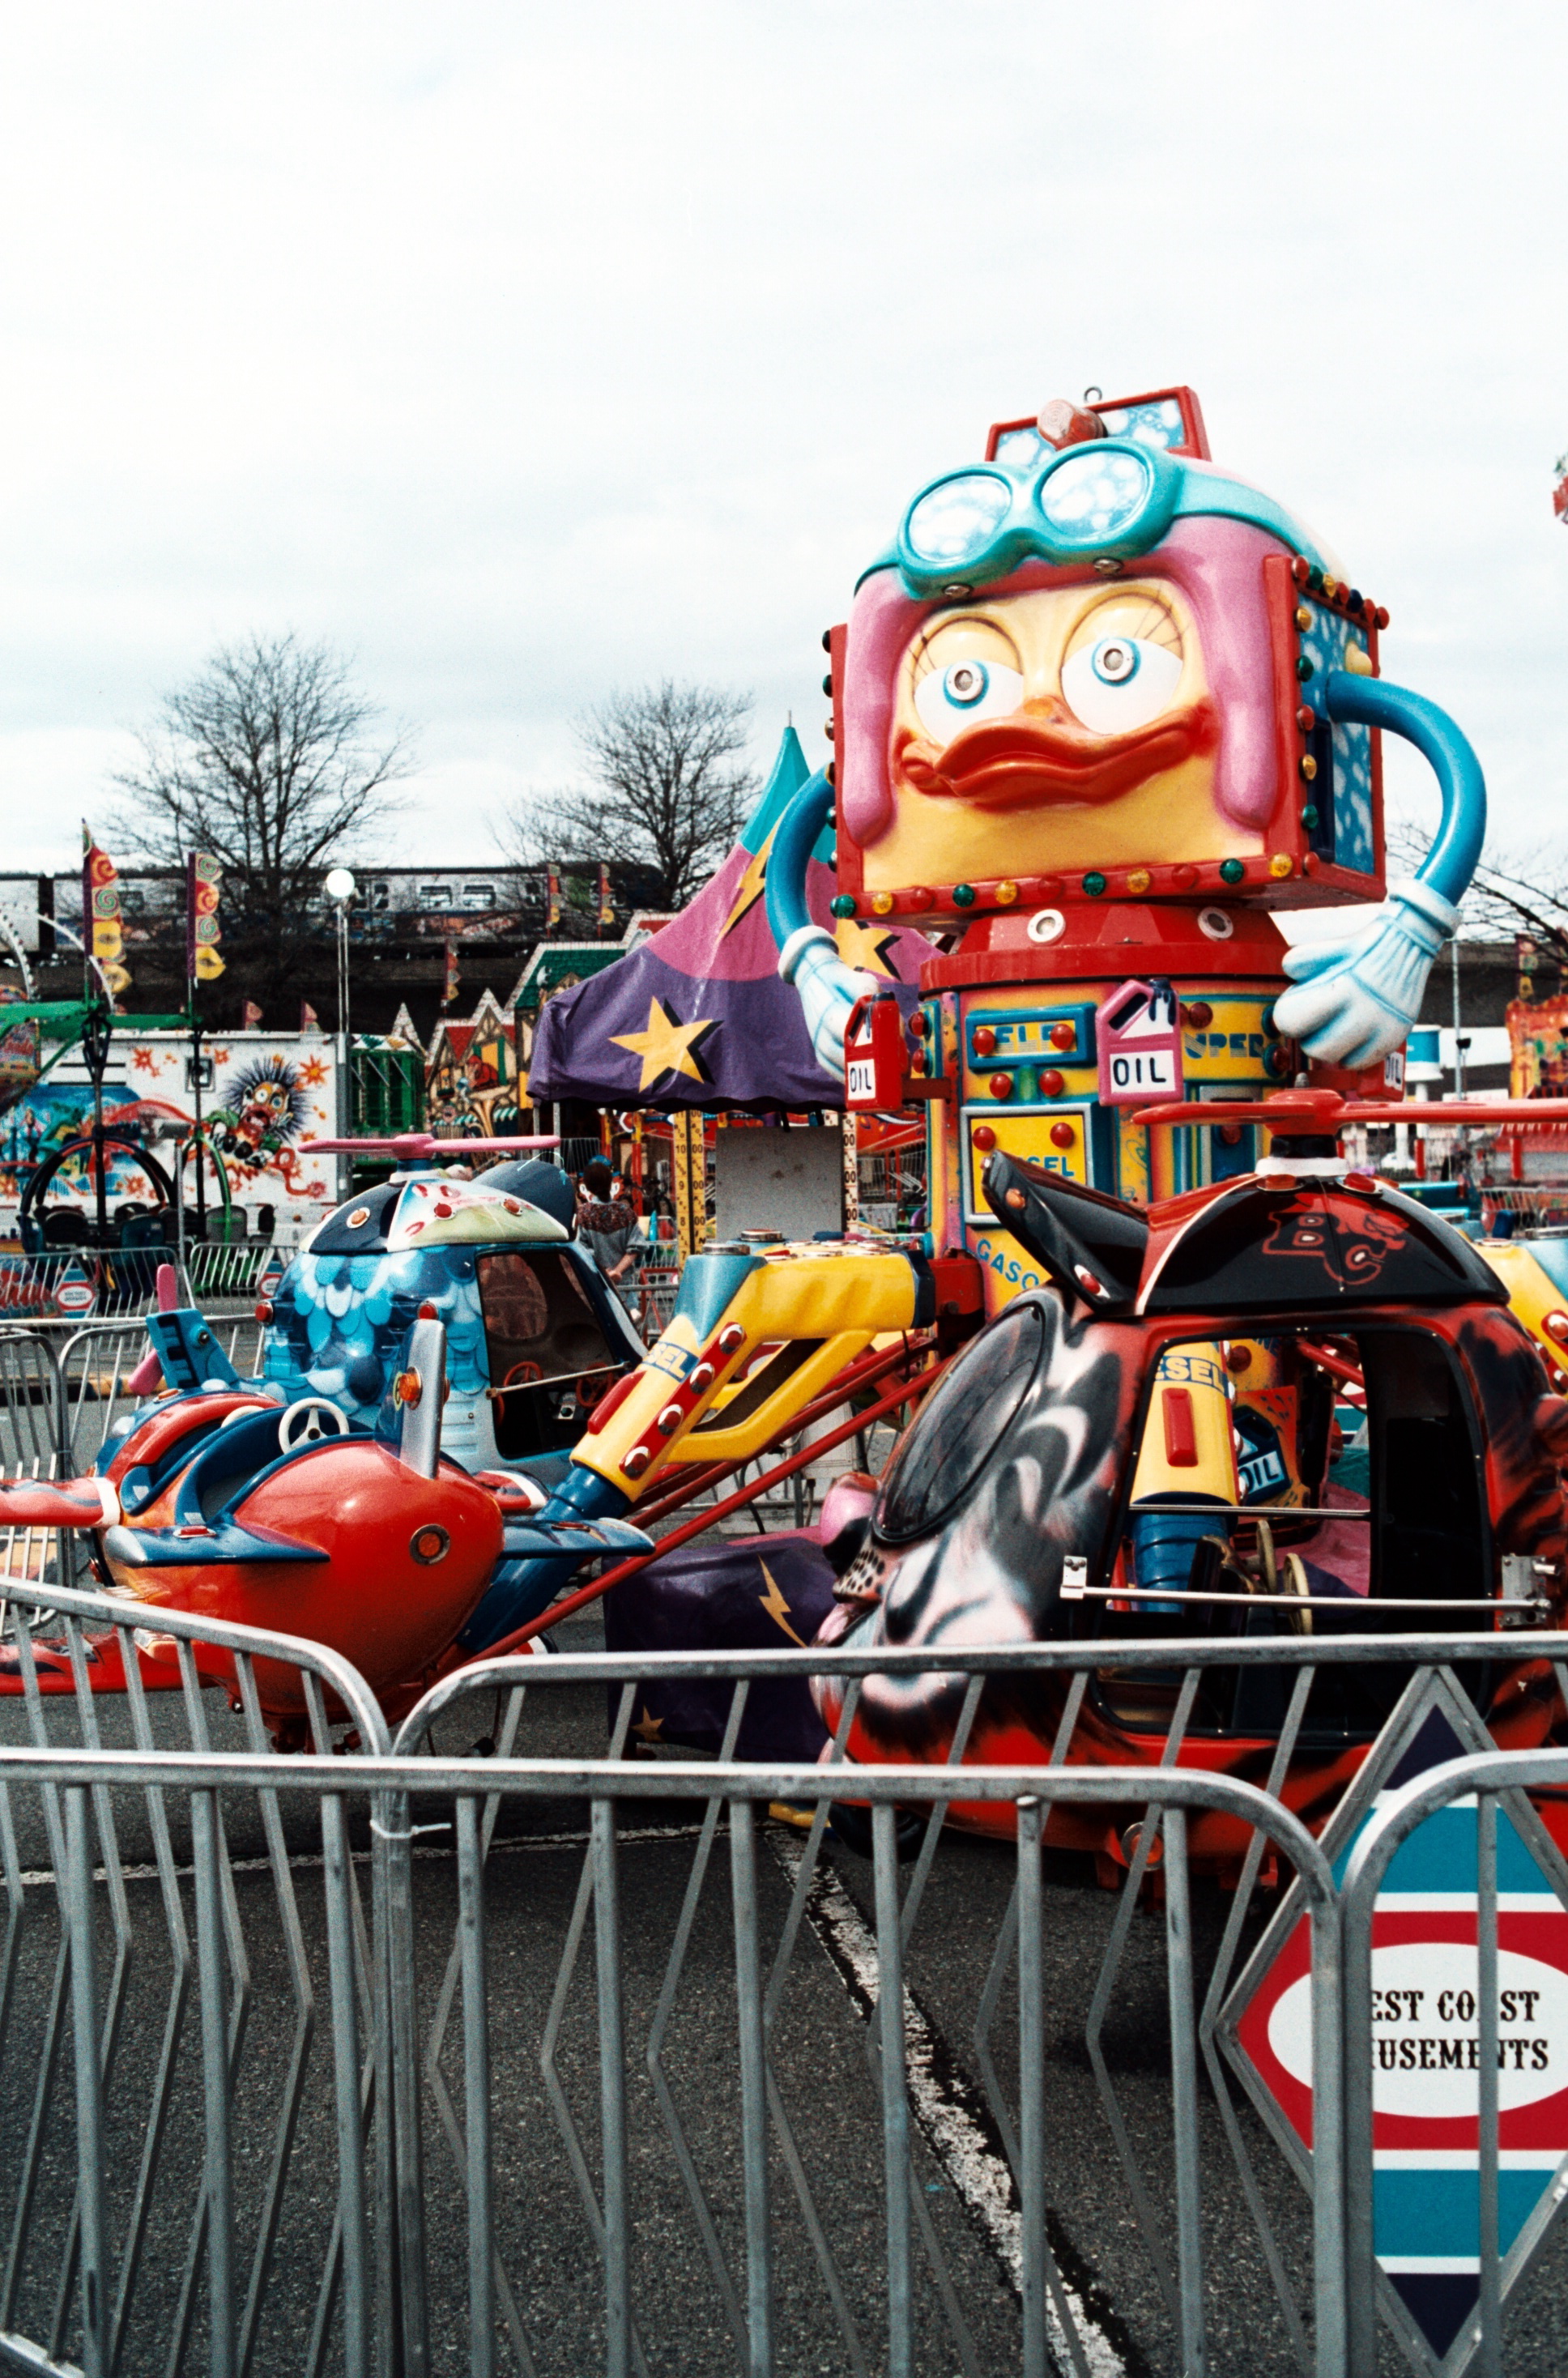
film, flying, airplane, recreation, amusement park, colourful, park, ride, empty, helicopter, festival, duck, parkinglot, saturated, pentax, closed, amusement, fair, richmond, entertainment, fenced, expiredfilm, k1000, ferrania100, expiredferrania, off, ducky, amusement ride, outdoor recreation